Rodney Lough Jr.

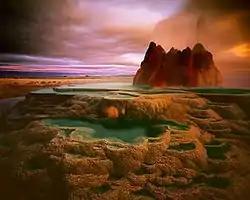
Lough's 2011 Popular Photography grand prize winner

After graduating from Brigham Young University in 1988, Lough worked as a statistician and mathematician. Seven years later in 1995, he became a full-time photographer. In 1999, Lough received the A.B. Jackson Award for photography at Virginia's Art Explosure.